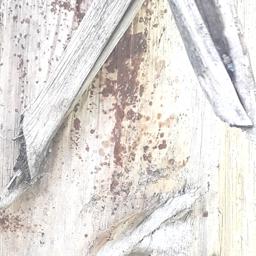
Label: PSEUDOSTEM WEEVIL